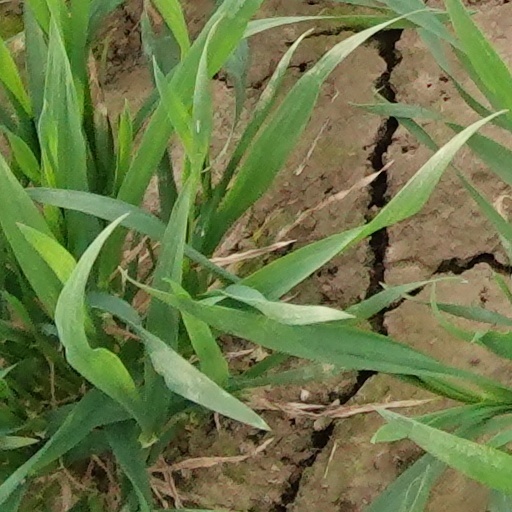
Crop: wheat